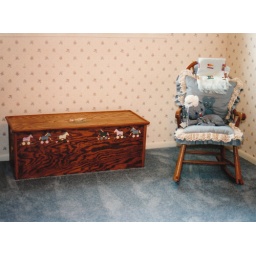
Toy box made by Gramps and the rocking chair